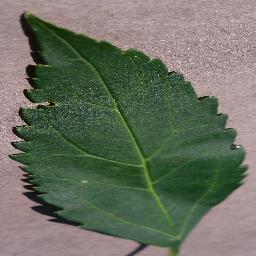
Label: Cherry___healthy